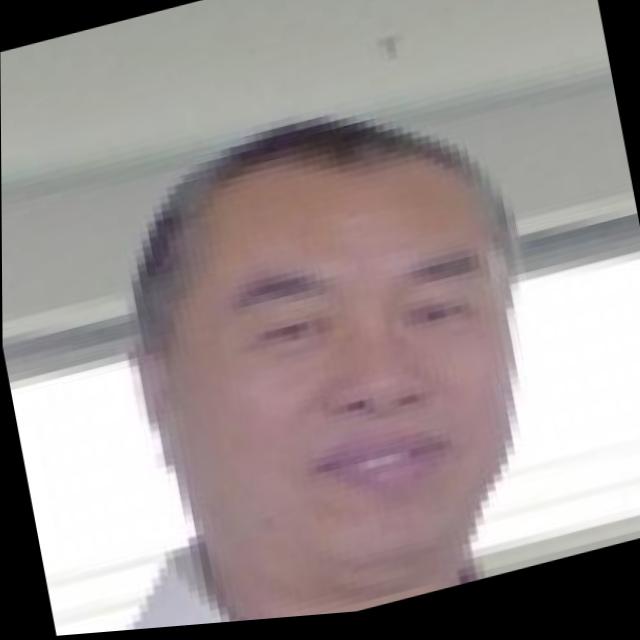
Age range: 45-64